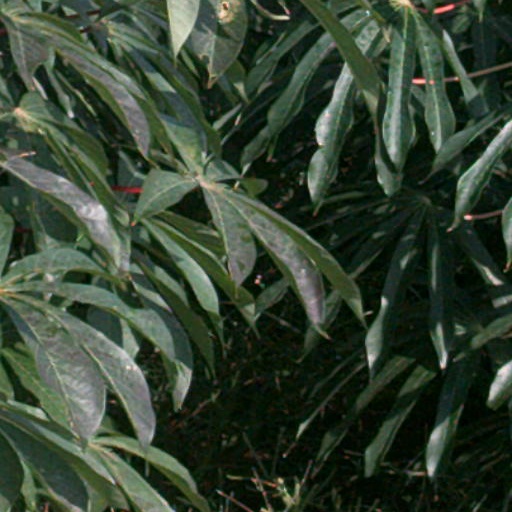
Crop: cassava